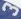
Number: 3